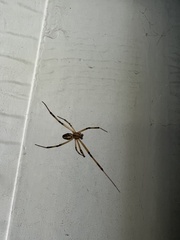
Species: Lactrodectus_hesperus